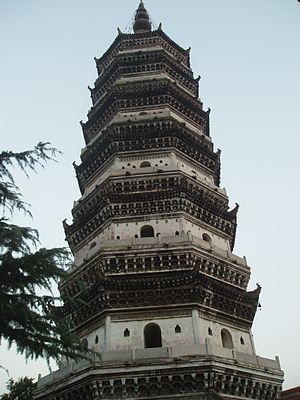
Anqing
Zhenfengpagoden i Anqing
Anqing, eller Anking, tidligere Hwaining, er en kinesisk by på præfekturniveau i provinsen Anhui i den centrale del af Kina. Den har et areal 15.398 km² og omkring 6,04 millioner indbyggere. Anqing ligger på floden Yangtzes norlige bred, og byen har en stor flodhavn.